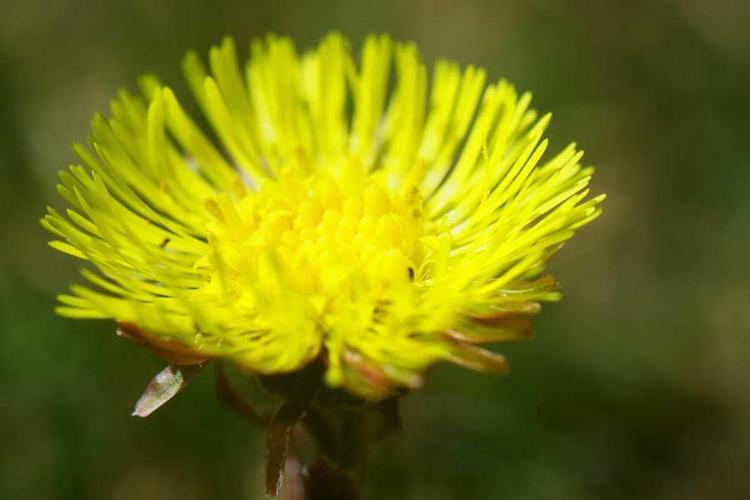
Label: colt's foot